Univers

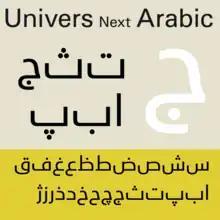
Univers Next Arabic.

Univers Next Arabic is a companion to the Latin typeface Univers Next designed by Nadine Chahine with the consulting of Adrian Frutiger. It is a modern Kufi design with large open counters and low contrast, mainly designed to work in titles and short runs of text. The font includes the basic Latin part of Univers Next and support for Persian, Urdu and Arabic. It also includes proportional and tabular numerals for the supported languages.